SMS Siegfried

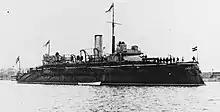
early in her career

Over the winter of 1892–1893, and joined the elderly ironclads and for a winter training cruise in the Mediterranean Sea. After returning to Germany, was decommissioned in Wilhelmshaven for repairs on 23 February. As a result, she was unavailable for the maneuvers that year, her place in the division having been taken by her sister . The ship remained out of service for the next two years, and in early 1895, she was assigned to the Reserve Division of the North Sea. Beginning on 9 July, she filled the role of the deputy commander flagship, briefly under the command of "KK" Karl Ascher, though later in July, he was relieved by "KK" Louis Fischer. The unit was allocated to the training fleet for the annual maneuvers on 1 August, and following their conclusion in September, the ships returned to Wilhelmshaven on 24 September. There, she was laid up with a reduced crew.